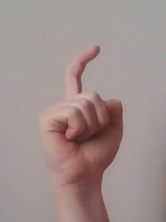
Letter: ra